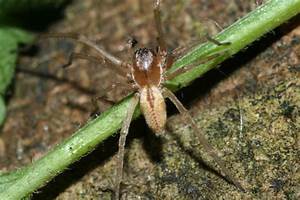
Label: spider